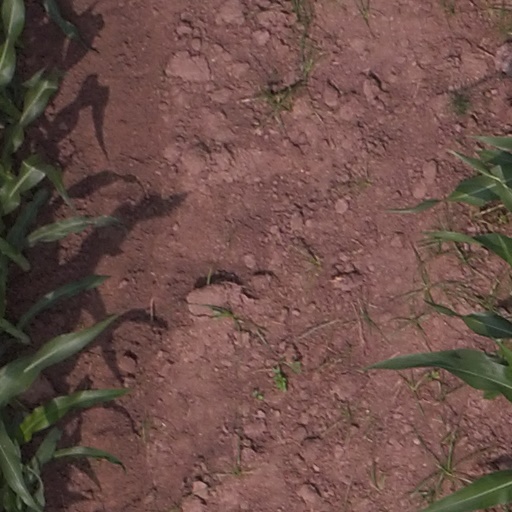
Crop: maize; corn